Paul Gabriël

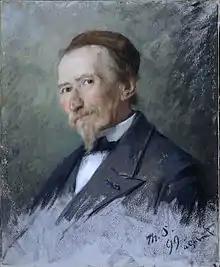
Portrait of Paul Gabriel in 1899 by Therese Schwartze

Paul Joseph Constantin Gabriël or Paul Gabriël (5 July 1828 – 23 August 1903) was a painter, draftsman, watercolorist, and etcher who belonged to the Hague School.